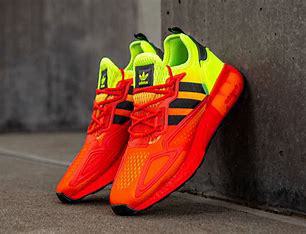
Brand: Adidas
Model: ZX 2K